Pietro Nosadini

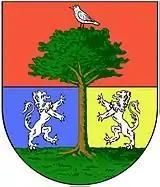
Nosadini Coat of Arms

Pietro Nosadini came from an old family of Bassano del Grappa, which was added to the patriciate of Bassano in 1691 and to the patriciate of Venice in 1694. He was the first of the four children of Giuseppe Giovanni Battista Nosadini and Catterina Capellari and a devout Catholic even before his ordination. He became involved in the activities of the Italian Catholic Youth, and was secretary of the Circle of Bassano-Veneto in 1884. According to Costamilan, he was also secretary of his parish between 1884 and 1889, and "in spite of his young age, his gifts of unusual intelligence and his enterprising genius were evident, as is shown in the historical books that cover the evolution of Catholic action in Italy". His work was noted and cited several times by the Vicenza Olympic Academy, which led him to give a speech on the Peter's Pence during the Vicenza Regional Conclave on August 20, 1889.